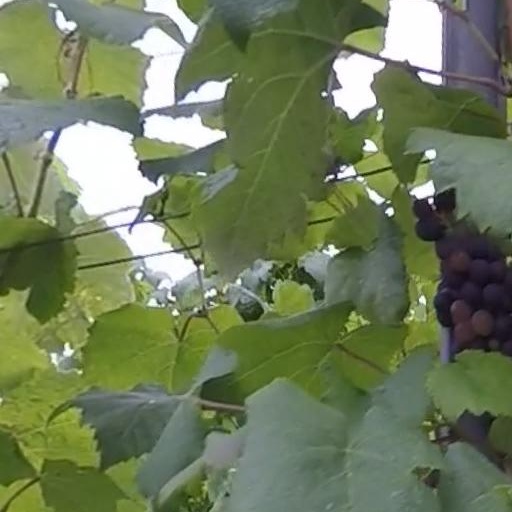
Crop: grape